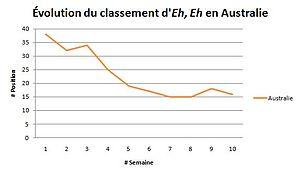
Évolution du classement d'Eh, Eh dans le palmarès australien.
Eh, Eh (Nothing Else I Can Say) est une chanson de l’artiste américaine pop Lady Gaga, issue de son premier album, The Fame. Elle est sortie en tant que troisième single en Australie, Nouvelle-Zélande ainsi que dans d’autres pays européens et en tant que quatrième single en France. La piste est d’un style calypso, contient un tempo régulier qu’on aperçoit souvent dans les ballades et concerne la rupture d’une femme avec un homme, qui elle désire se trouver un nouveau partenaire. Le morceau reçoit un accueil très froid de la part des critiques musicales professionnelles, celles-ci déplorant « l’absence de vie » qui y règne et reprochant le fait que ce titre « rompt l’ambiance de party » qui se retrouve dans la quasi-totalité des chansons de l’album.